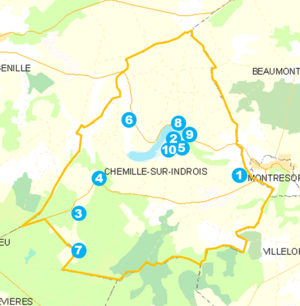
Localisation des lieux et monuments de Chemillé-sur-Indrois
Chemillé-sur-Indrois est une commune française du département d'Indre-et-Loire, en région Centre-Val de Loire. Station préhistorique attestée dès le Moustérien, le site de Chemillé-sur-Indrois est, depuis le Néolithique, continuellement occupé par l'homme. Chemillé commence à se développer sous les comtes d'Anjou. C'est Henri Plantagenêt qui est probablement à l'origine de l'essor de la paroisse quand il fonde la chartreuse du Liget — une des rares abbayes de cet ordre en Touraine — en expiation du meurtre de Thomas Becket. Jusqu'à la Révolution française, l'histoire de Chemillé se confond avec celle de cette riche abbaye.